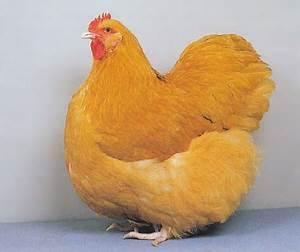
chicken